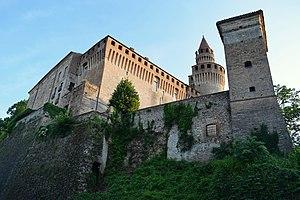
Château de Rivalta, Rivalta Trebbia, Italie